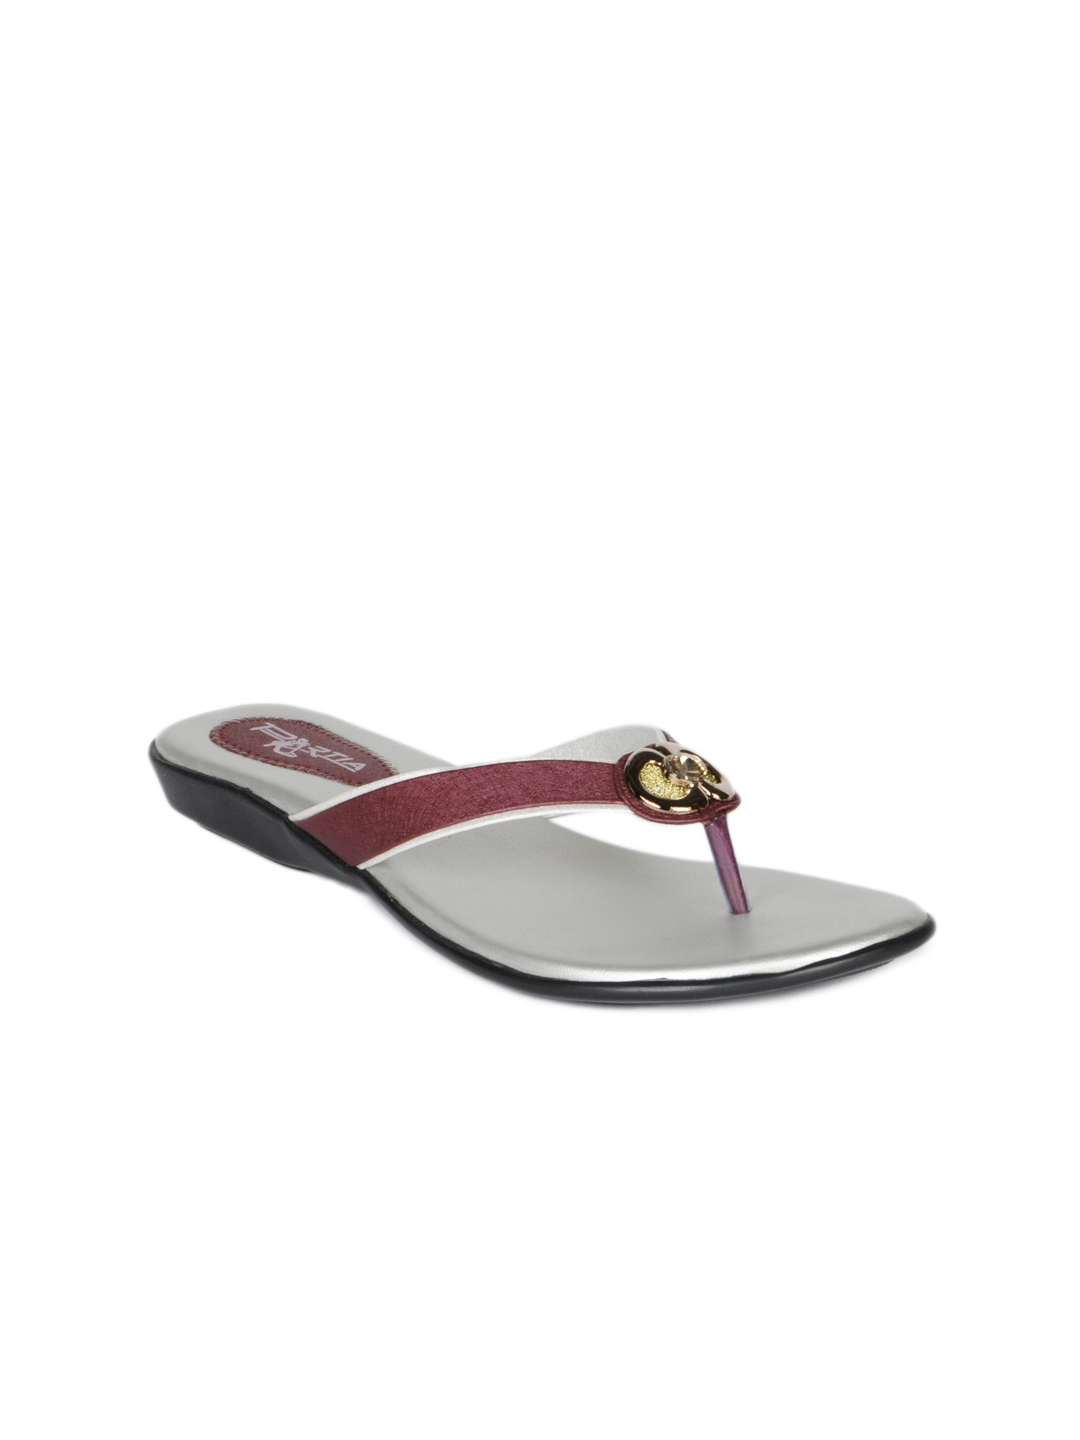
Portia Women Maroon & Silver Flats
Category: Footwear / Shoes / Flats
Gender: Women
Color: Maroon
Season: Winter 2012
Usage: Casual